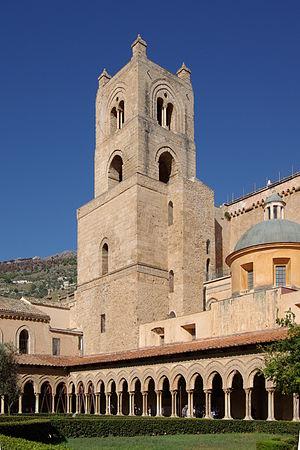
Plusieurs guerres byzantino-normandes eurent lieu entre 1041 et 1185 qui avaient pour objectif tantôt la possession de l’Italie du sud et de la Sicile par les Byzantins, tantôt la possession des Balkans, voire de Constantinople, par les rois de Sicile.
La cathédrale Santa Maria Nuova de Monreale est le siège de l'archidiocèse de Monreale, en Sicile. Dédiée à la Vierge Marie, elle porte le titre de basilique papale mineure. Elle est célèbre pour son cloître et ses mosaïques byzantines.
Guillaume II de Sicile, aussi nommé Guillaume le Bon, est le fils de Guillaume le Mauvais, de la dynastie des Hauteville, et de Marguerite de Navarre. Roi de Sicile de 1166 à 1189, Guillaume II est surnommé « le Bon » en raison de sa politique de clémence et de justice envers les communes et les barons de Sicile, en opposition avec le règne de son père.